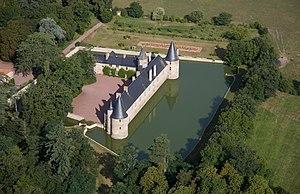
Château de Maisontiers, Deux-Sèvres, France
Le château de Maisontiers est un château français situé à Maisontiers dans le département des Deux-Sèvres, en Nouvelle-Aquitaine.
Cet article recense les monuments historiques des Deux-Sèvres, en France.
Cet article recense de manière non exhaustive les châteaux, maisons fortes, mottes castrales, situés dans le département français des Deux-Sèvres. Il est fait état des inscriptions et classements au titre des monuments historiques. Ancienne province du Poitou